Charlie Wilson (singer)

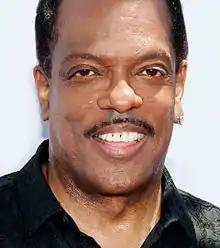
Wilson in 2014

In 1986, Wilson contributed vocals to Roger & Zapp's hit "Computer Love", a song that become a hit despite initial opposition from Wilson's label. There was a discussion between Roger Troutman and Wilson to create a music video for the song. Unfortunately, this did not come to fruition, due to opposition from the label that Wilson was signed to at the time. The fact that both singers were from rival bands played a hand in the opposition as well. However, the two maintained their close friendship, and would perform the song often together on stage. In 1989, Wilson worked with Eurythmics on their album "We Too Are One", providing backing vocals on several tracks and co-writing the hit song "Revival". Wilson performed the song with the band on the British television chat show "Wogan" in August 1989. In 1998, Wilson performed on Mystikal's "Ghetto Fabulous" album.